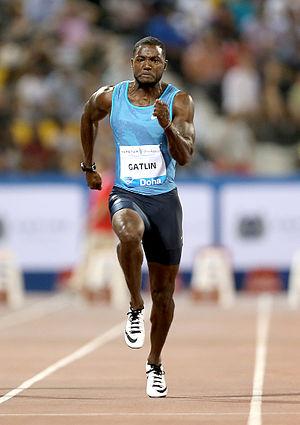
Justin Alexander Gatlin est un athlète américain, spécialiste des épreuves de sprint.